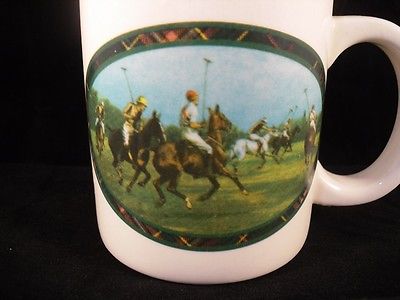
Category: mug